Delphine Djiraibe

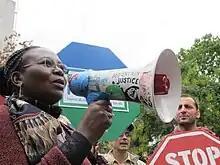
Delphine Djiraibe

Delphine Djiraibe (born 1 December 1960) is a Chadian attorney and co-founder of the Chadian Association for the Promotion and Defense of Human Rights.In 2006 she also founded the Public Interest Law Center (PILC). BBC News has described her as "one of Chad's most prominent human rights lawyers".